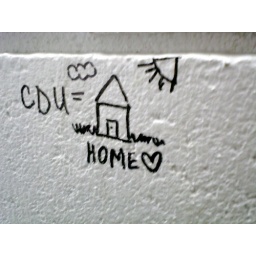
Someone wrote this on the column in Club Downunder's Manager's office